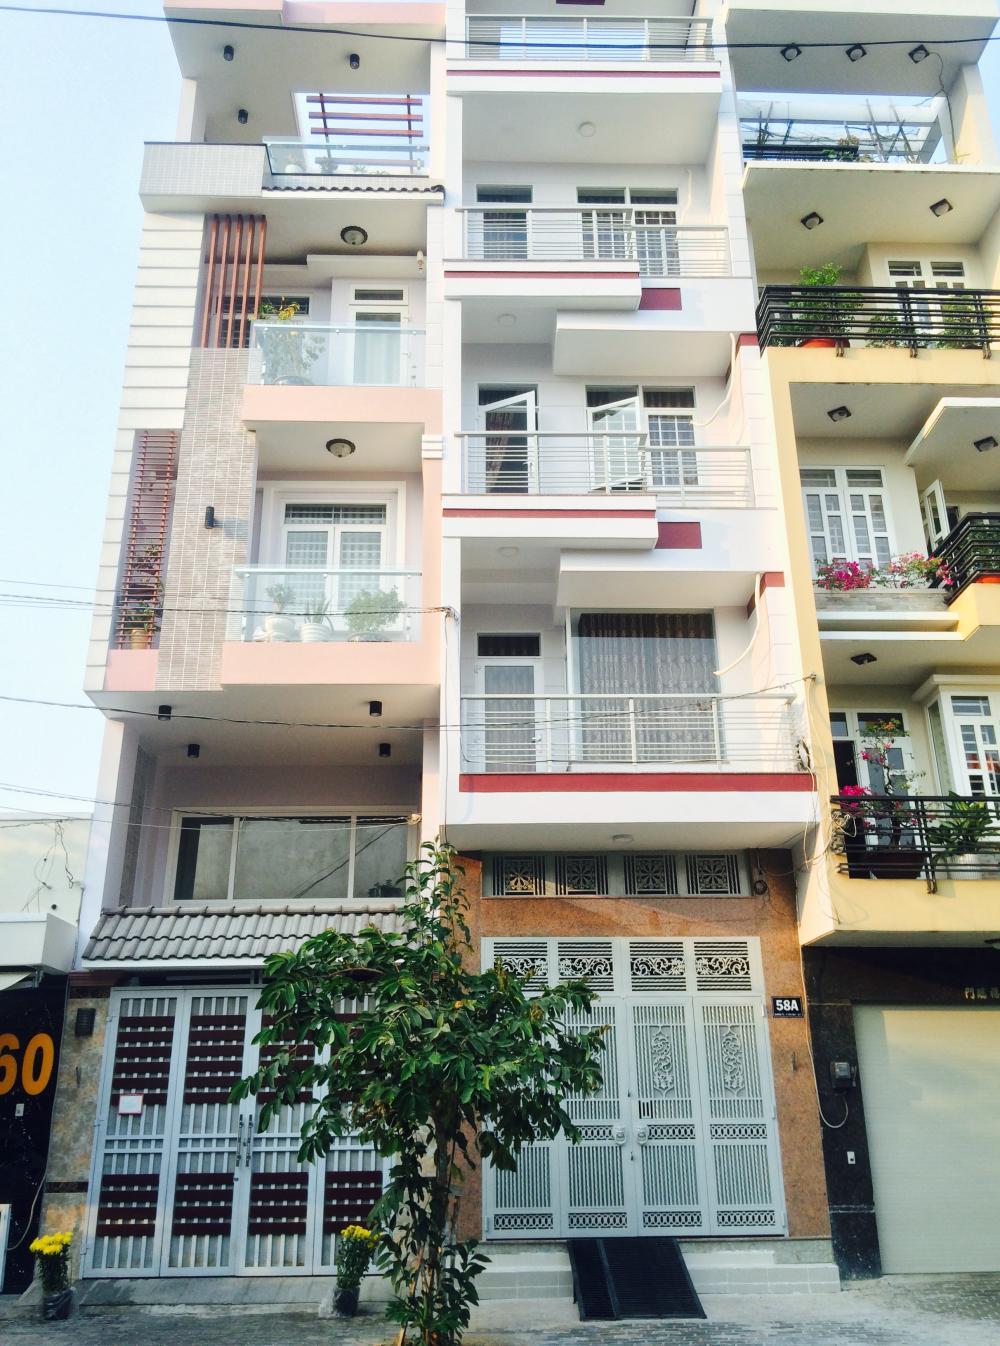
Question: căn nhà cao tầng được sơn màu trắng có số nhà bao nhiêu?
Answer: số 58a